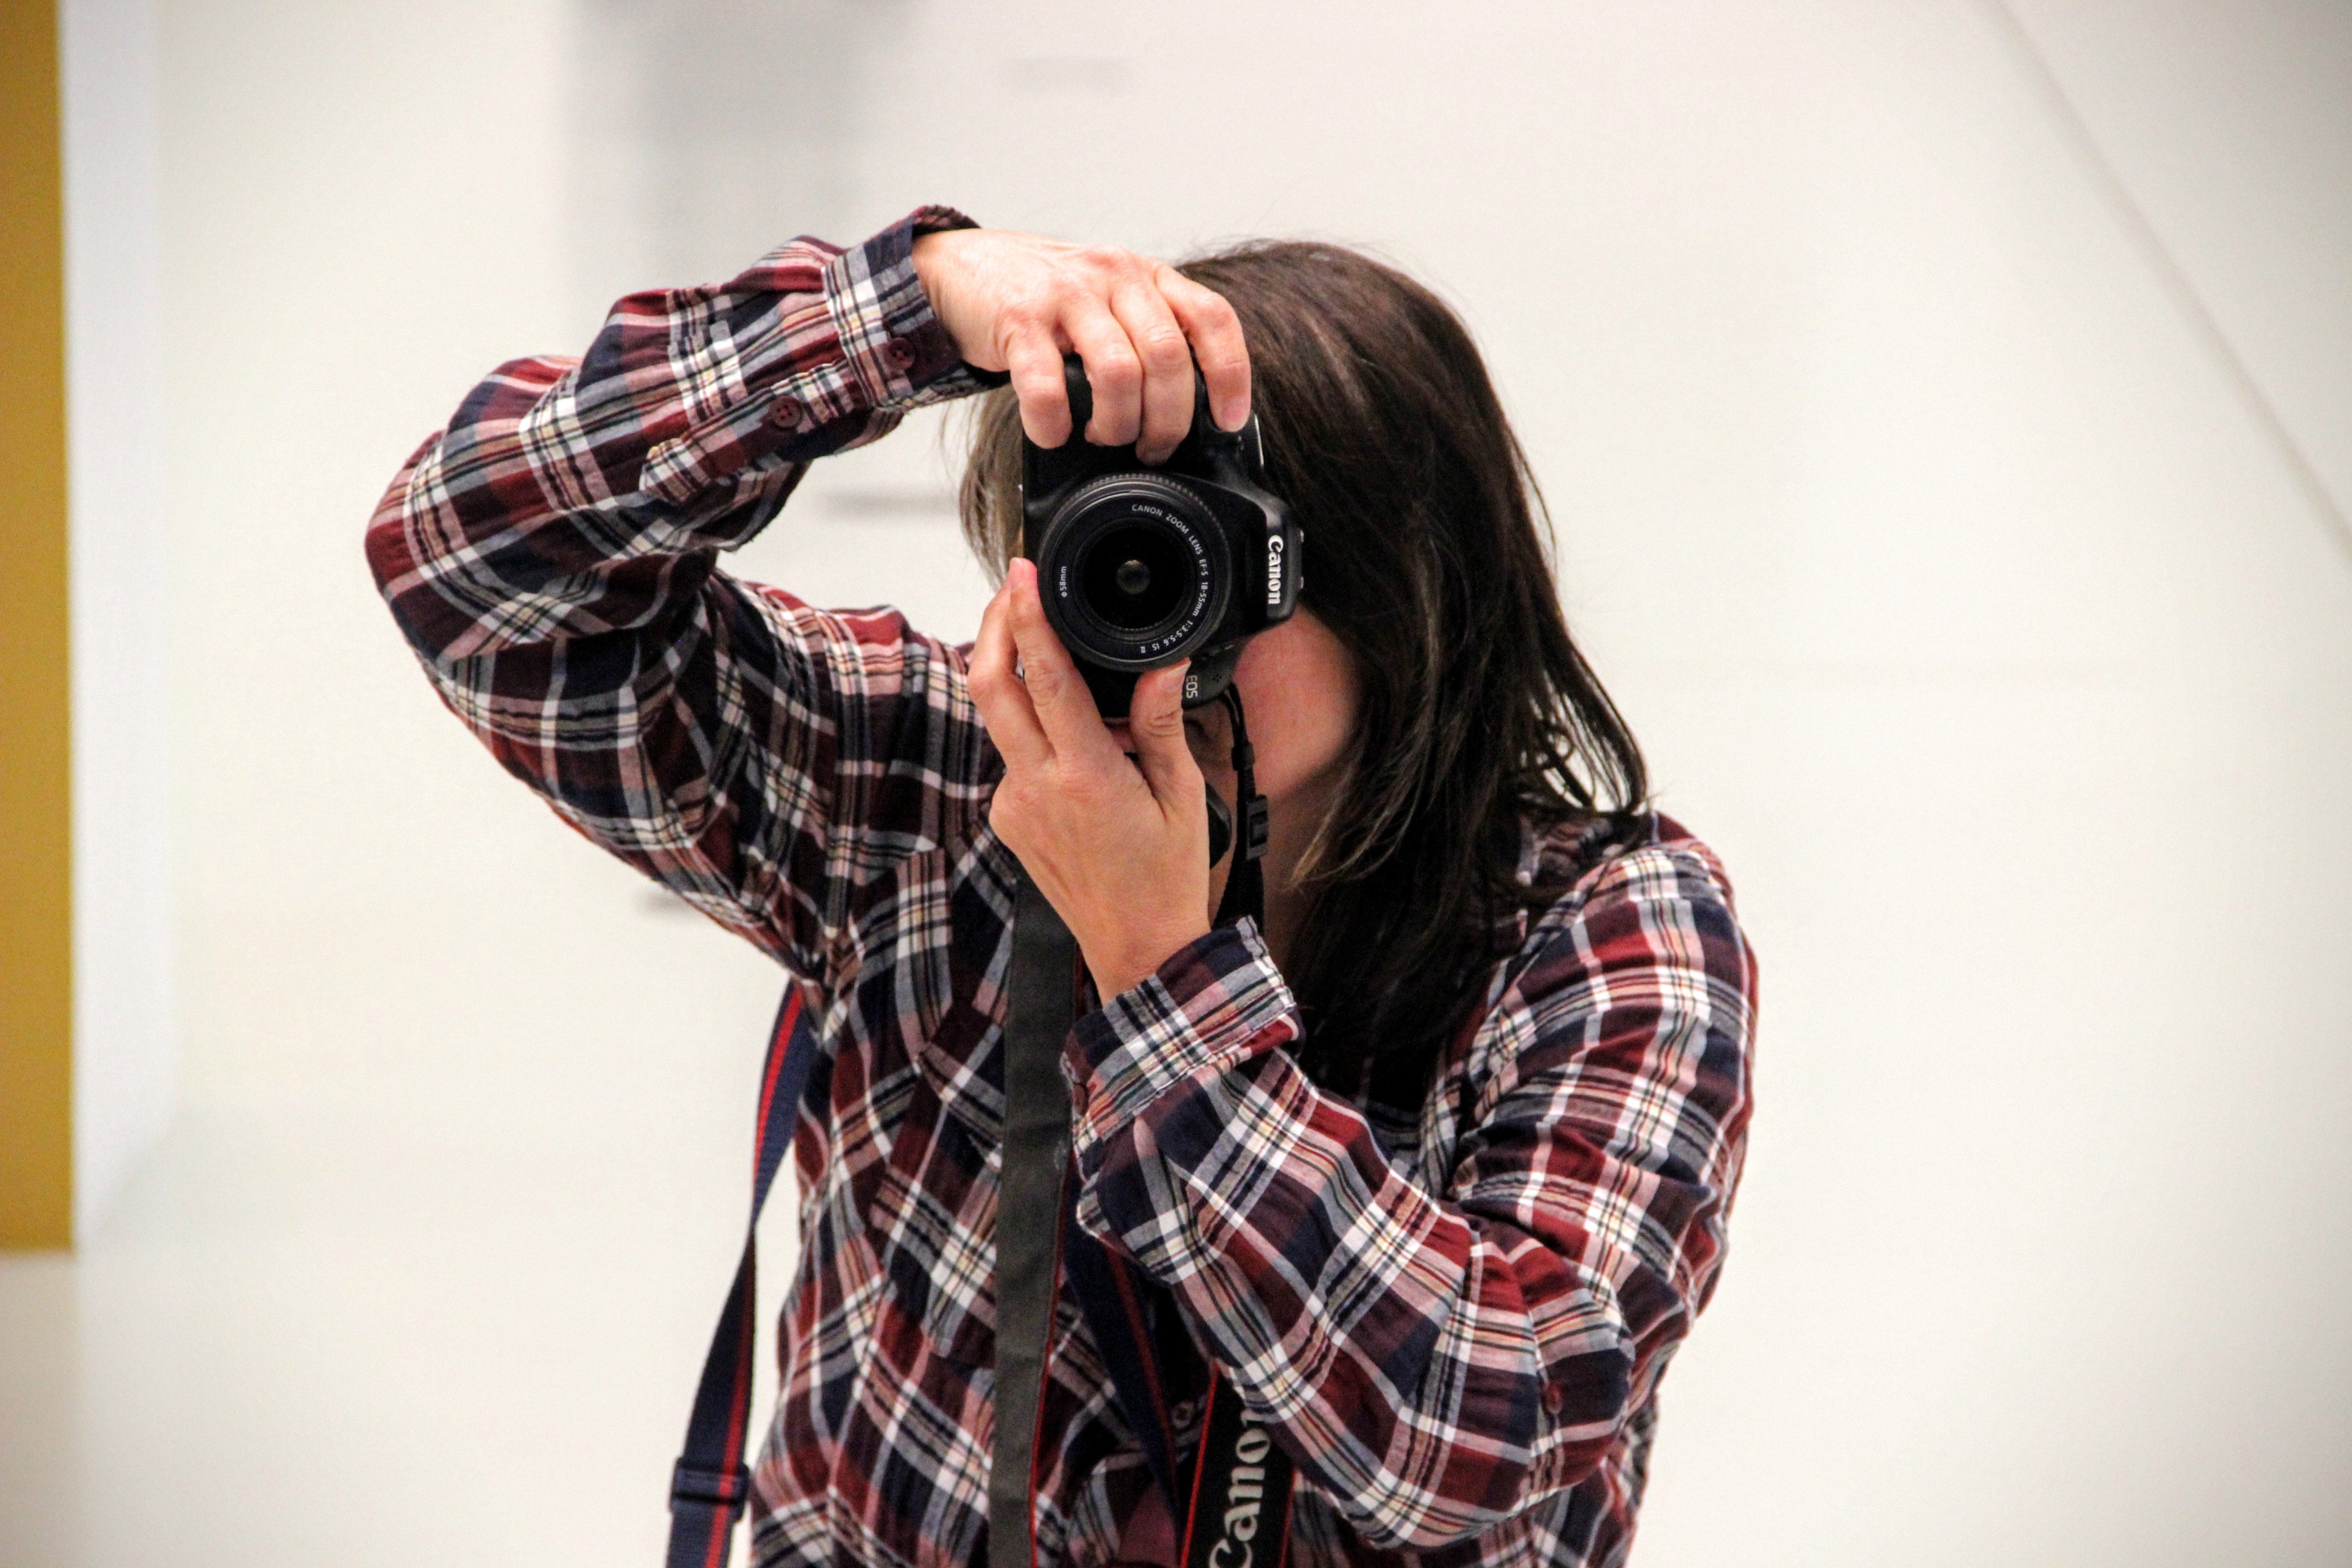
hair, camera, photography, photographer, female, pattern, portrait, model, red, lens, fashion, clothing, plaid, hairstyle, design, glasses, photograph, pose, eyewear, photo shoot, tartan, take a snapshot, portrait photography, vision care